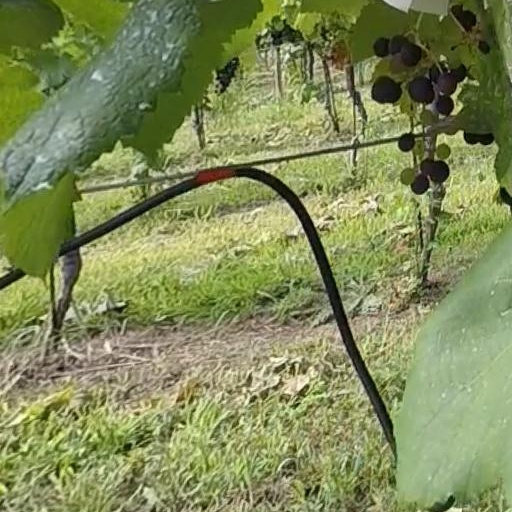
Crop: grape